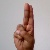
The image shows a hand gesture representing the letter 'U' in Indian Sign Language.